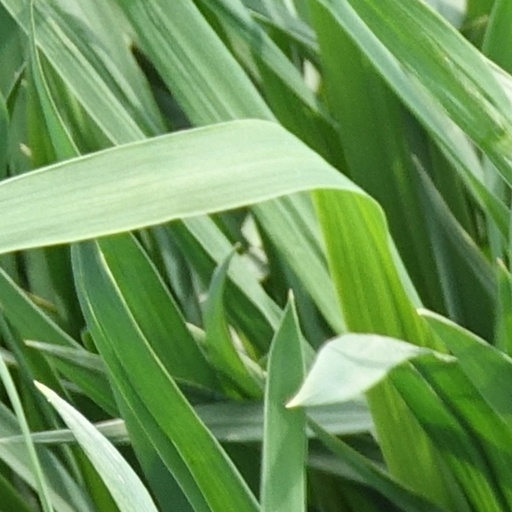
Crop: wheat